MacOS Big Sur

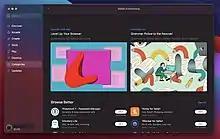

The rollout of Big Sur came with several problems. Upgrading to the initial public release of Big Sur (version 11.0.1) bricked some computers, rendering them unusable. Many of these were 2013 and 2014 MacBook Pros, though problems were also observed on a 2019 MacBook Pro and an iMac from the same year. The initial rollout also disrupted Apple's app notarization process, causing slowdowns even on devices not running Big Sur. Users also reported that the update was slow or even might fail to install. macOS Catalina and Big Sur apps were taking a long time to load because of Gatekeeper issues.